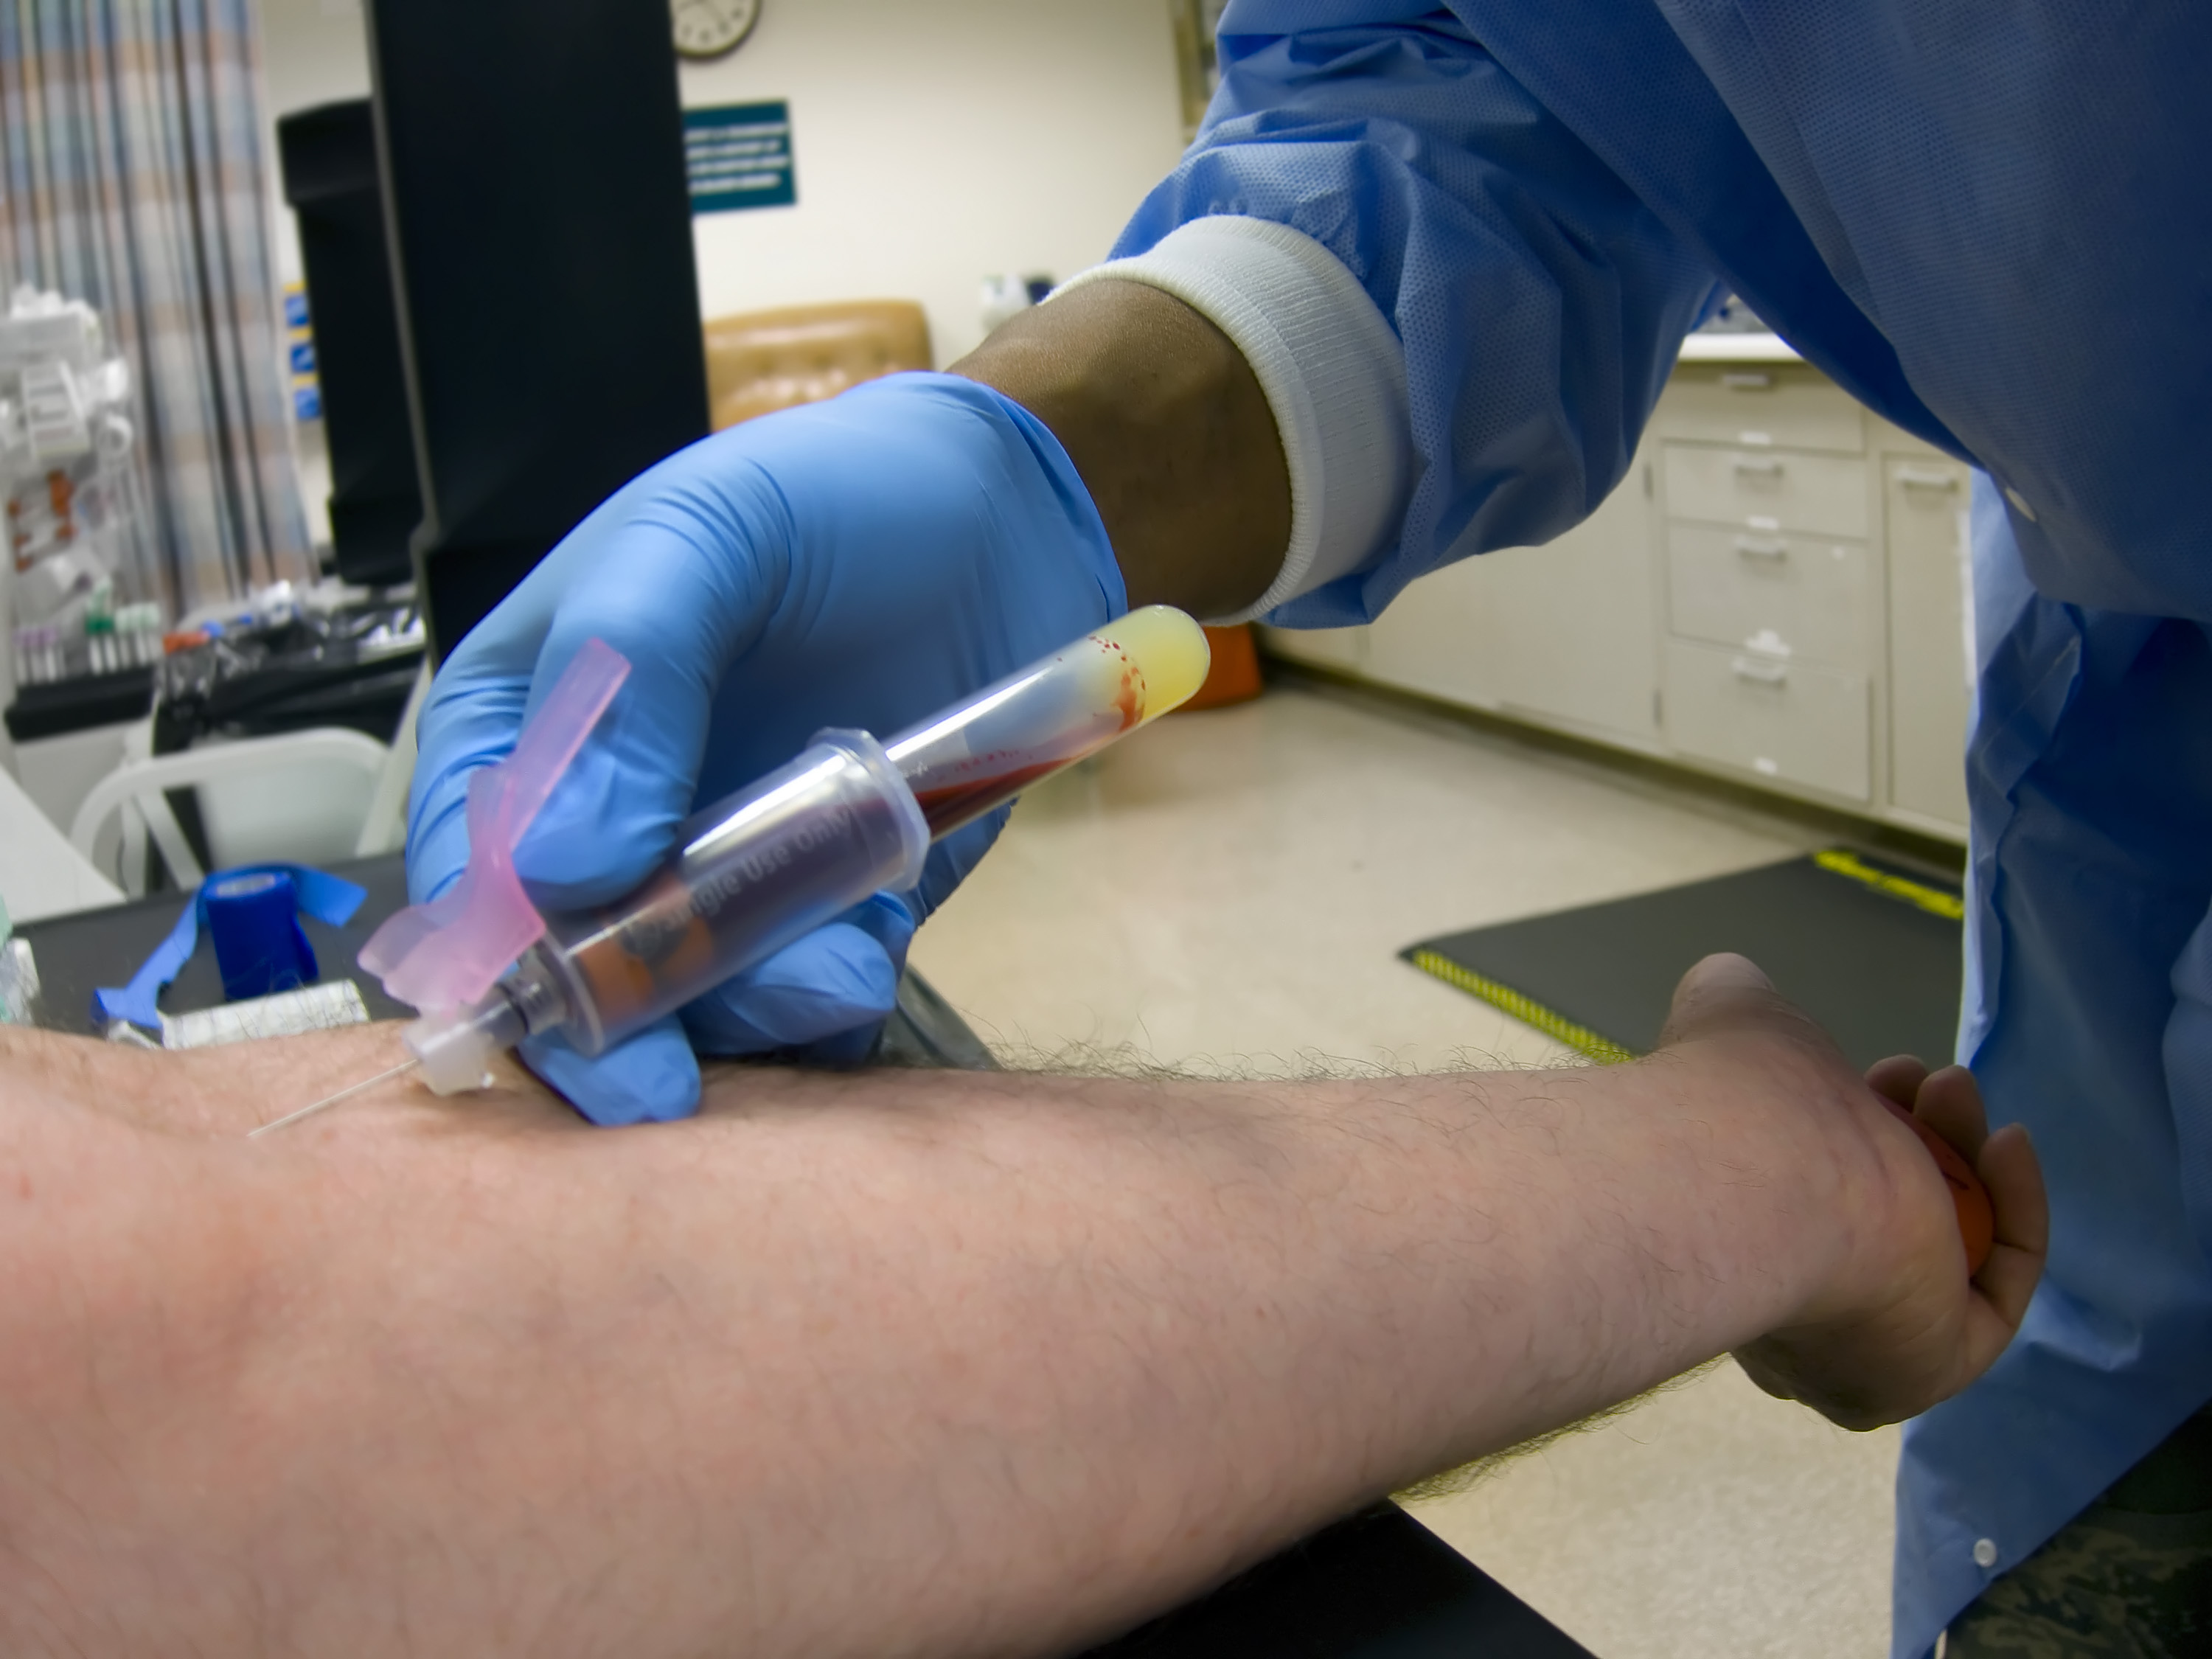
biology, arm